Bayview–Hunters Point, San Francisco

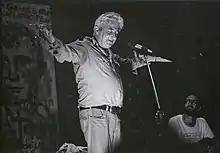
Micheline in 1982

Partnered with the office of Supervisor of District 10 Malia Cohen and Bayview Underground, "I am Bayview" helmed by creative George McCalman and photographer Jason Madara created a series of images of photographed community members to visually communicate gentrification. George states that if "one is going to move into a neighborhood, you should get to know the people who live there, not simply displace an existing community. Gentrification is a hot button issue in San Francisco. This was our visual response. Twenty-nine posters are now installed along the 3rd Street corridor of the Dogpatch and Bayview, capturing the Bayview residents who represent their neighborhood proudly."